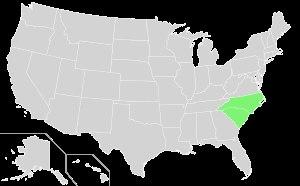
Les Carolines est une expression utilisée aux États-Unis pour désigner en même temps l'État de Caroline du Nord et celui de Caroline du Sud. De 1609 à 1663, au cours de l'histoire coloniale des États-Unis d'Amérique, les Carolines étaient connues sous le nom de province de Caroline. La province, appelée « Caroline » en l'honneur du roi de France Charles IX qui fut le premier à y lancer une expédition qui permit aux Français de s'y établir durant quelques années seulement. Ils en furent chassés par les Anglais après une très courte colonisation française qui se termina par un échec faute de relève suffisante et du trop petit nombre de colons sur place.